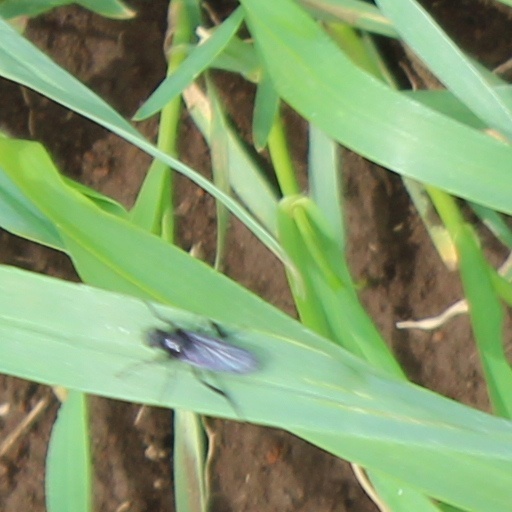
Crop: wheat